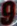
Number: 9